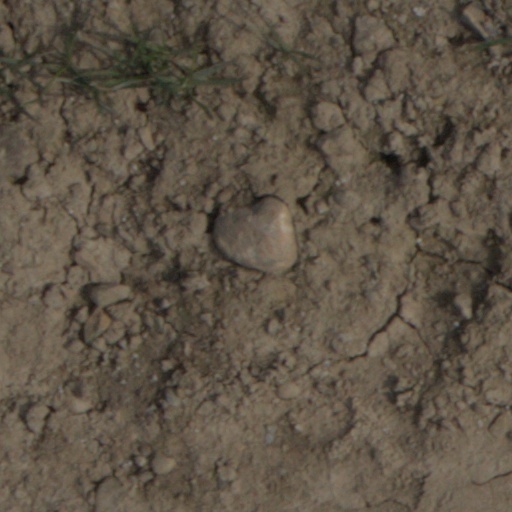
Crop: wheat